Chayei Sarah

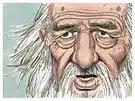
Abraham was very old. (1984 illustration by Jim Padgett, courtesy of Distant Shores Media/Sweet Publishing)

The Mishnah and Tosefta deduced from Genesis 24:1 that God blessed Abraham in his old age because (as the Mishnah deduced from Genesis 26:5) he kept the entire Torah even before it was revealed. And the Tosefta deduced from the contrast between the plenty indicated in Genesis 24:1 and the famine indicated in Genesis 26:1 that God gave the people food and drink and a glimpse of the world to come while the righteous Abraham was alive, so that the people might understand how much they had lost when he was gone.